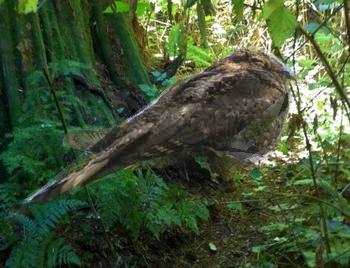
Bird species: Whip_poor_Will
Bird type: landbird
Background: land